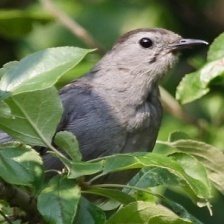
Species: GRAY CATBIRD
Scientific name: DUMETELLA CAROLINENSIS